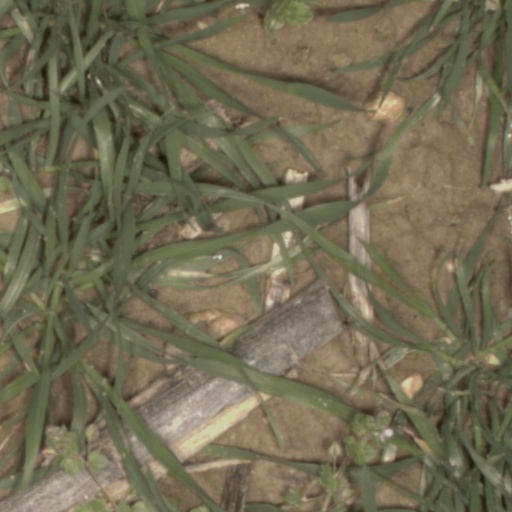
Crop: wheat